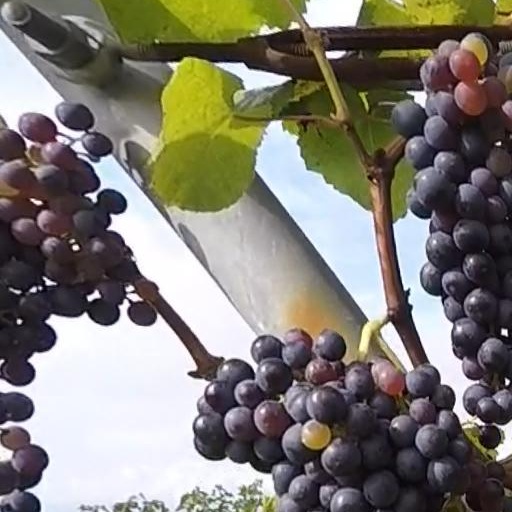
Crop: grape